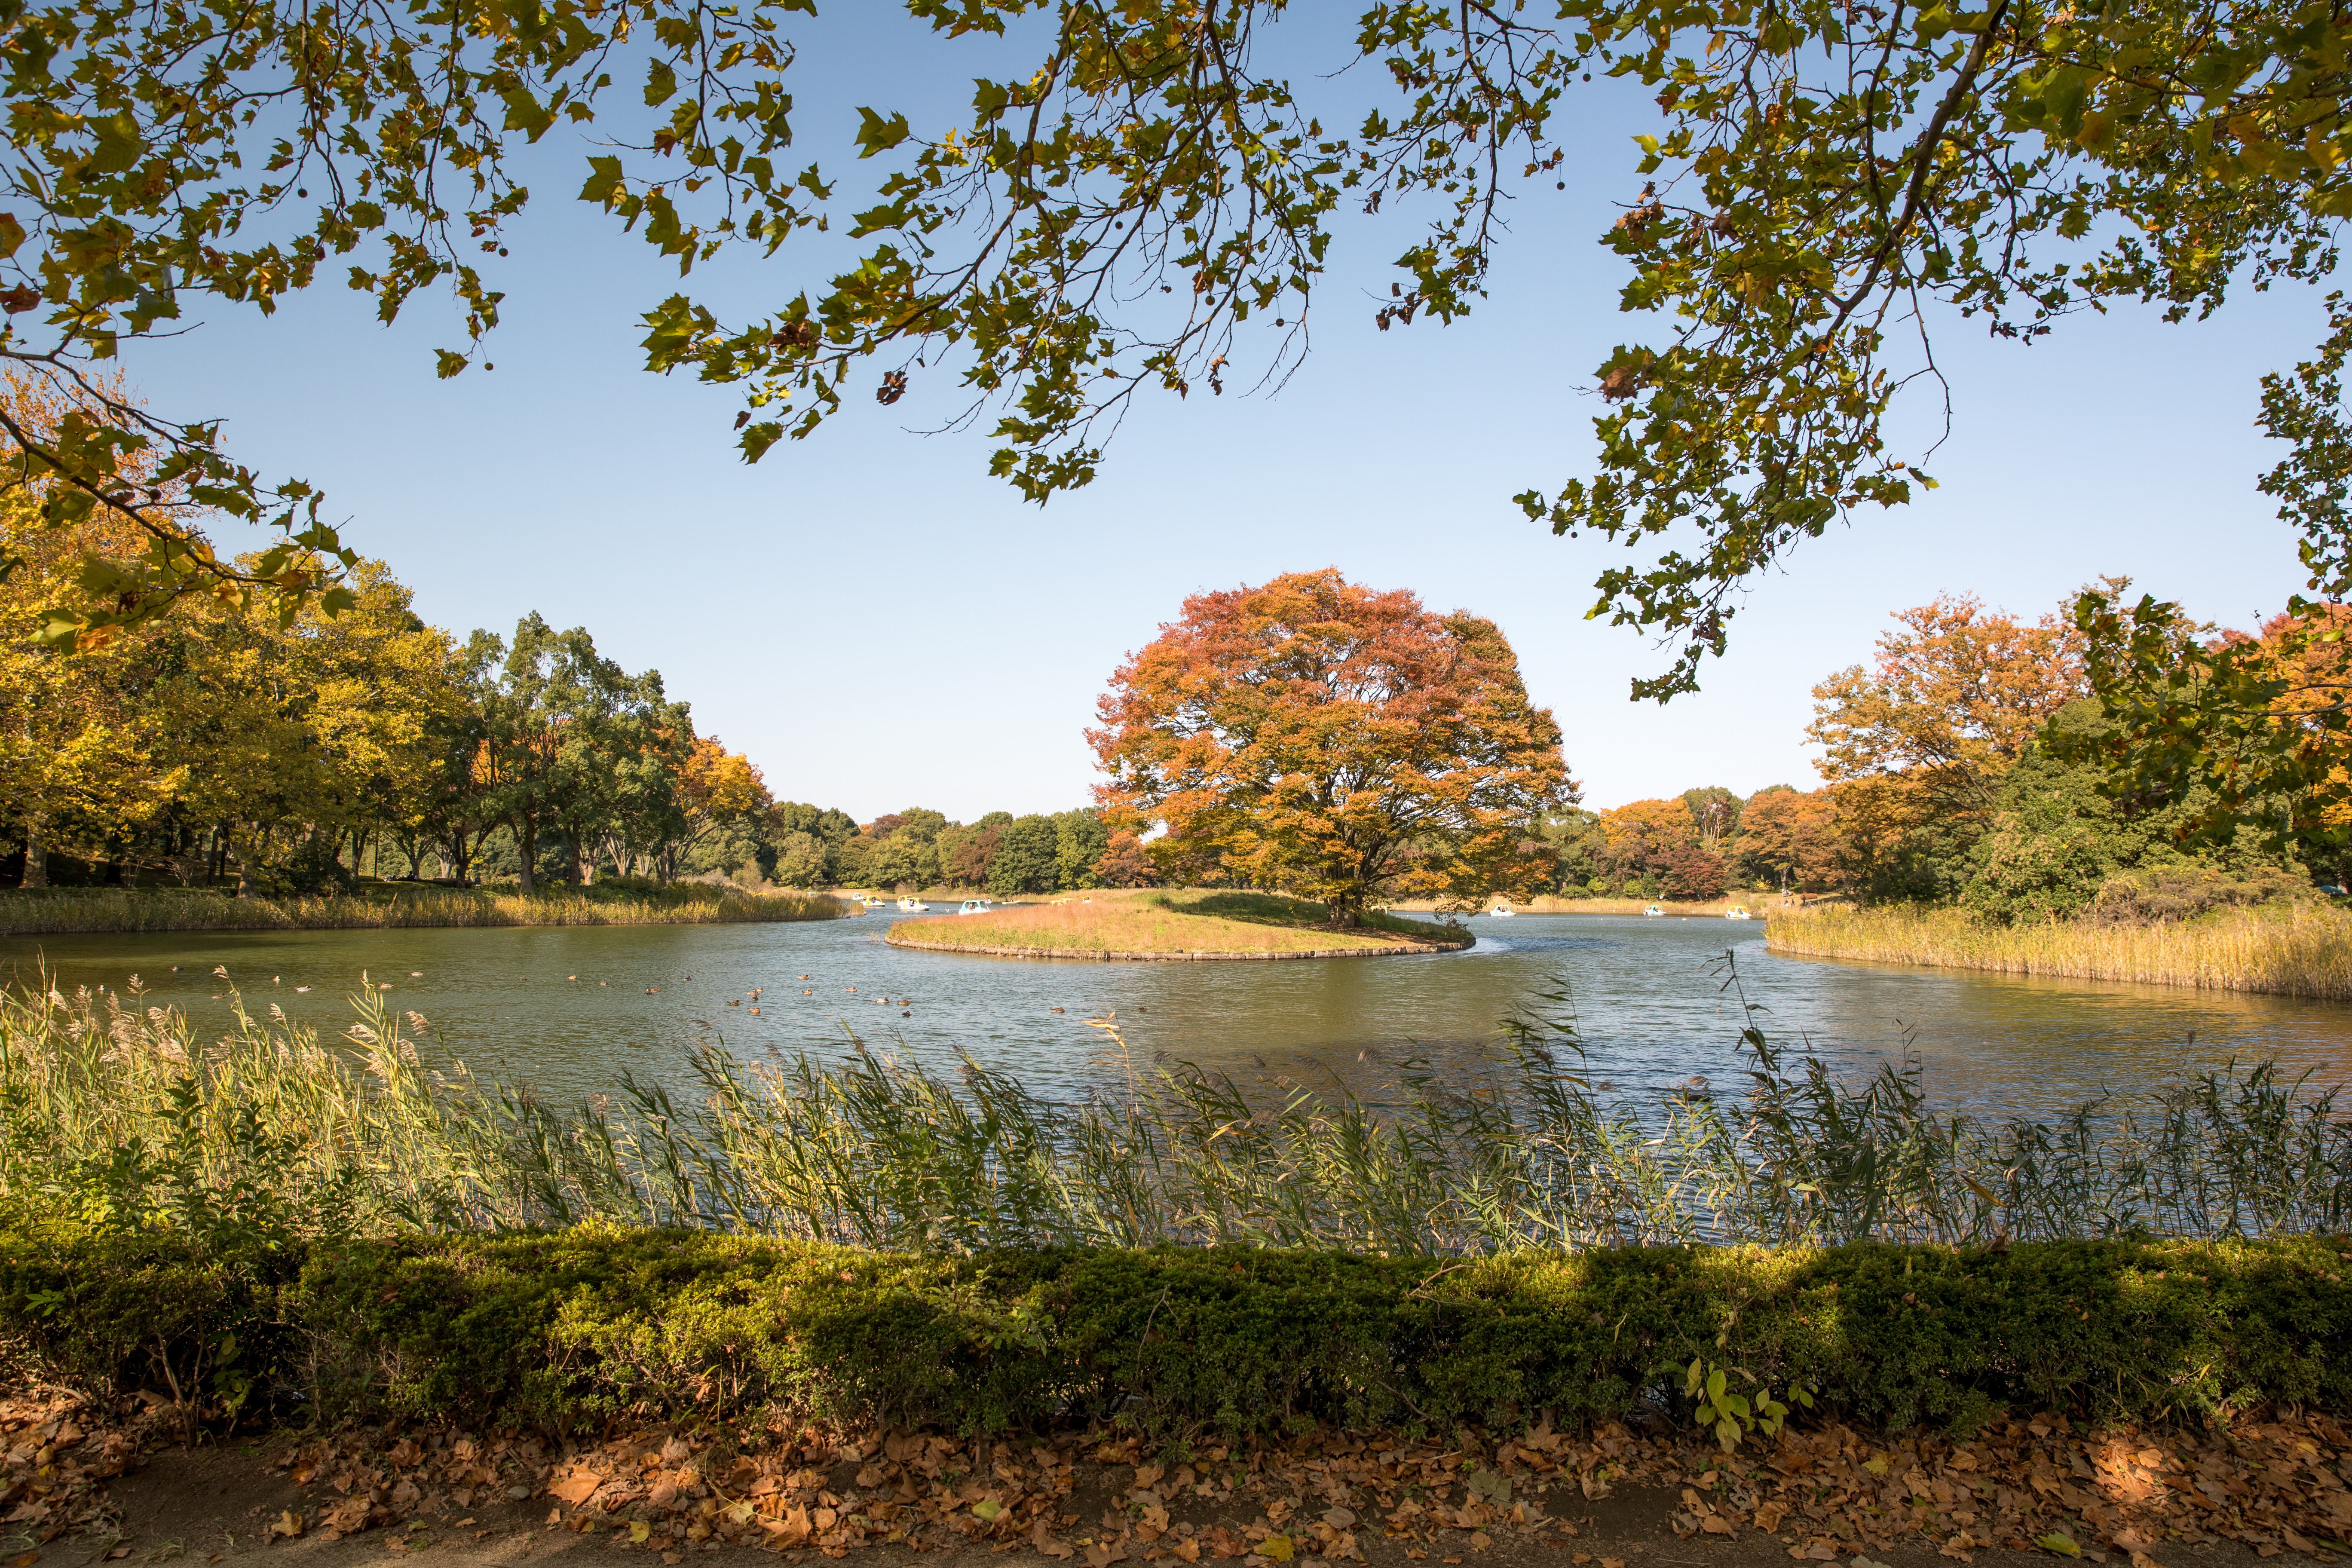
landscape, tree, water, nature, plant, morning, leaf, flower, lake, river, pond, reflection, autumn, park, reservoir, season, waterway, body of water, woodland, rural area, woody plant